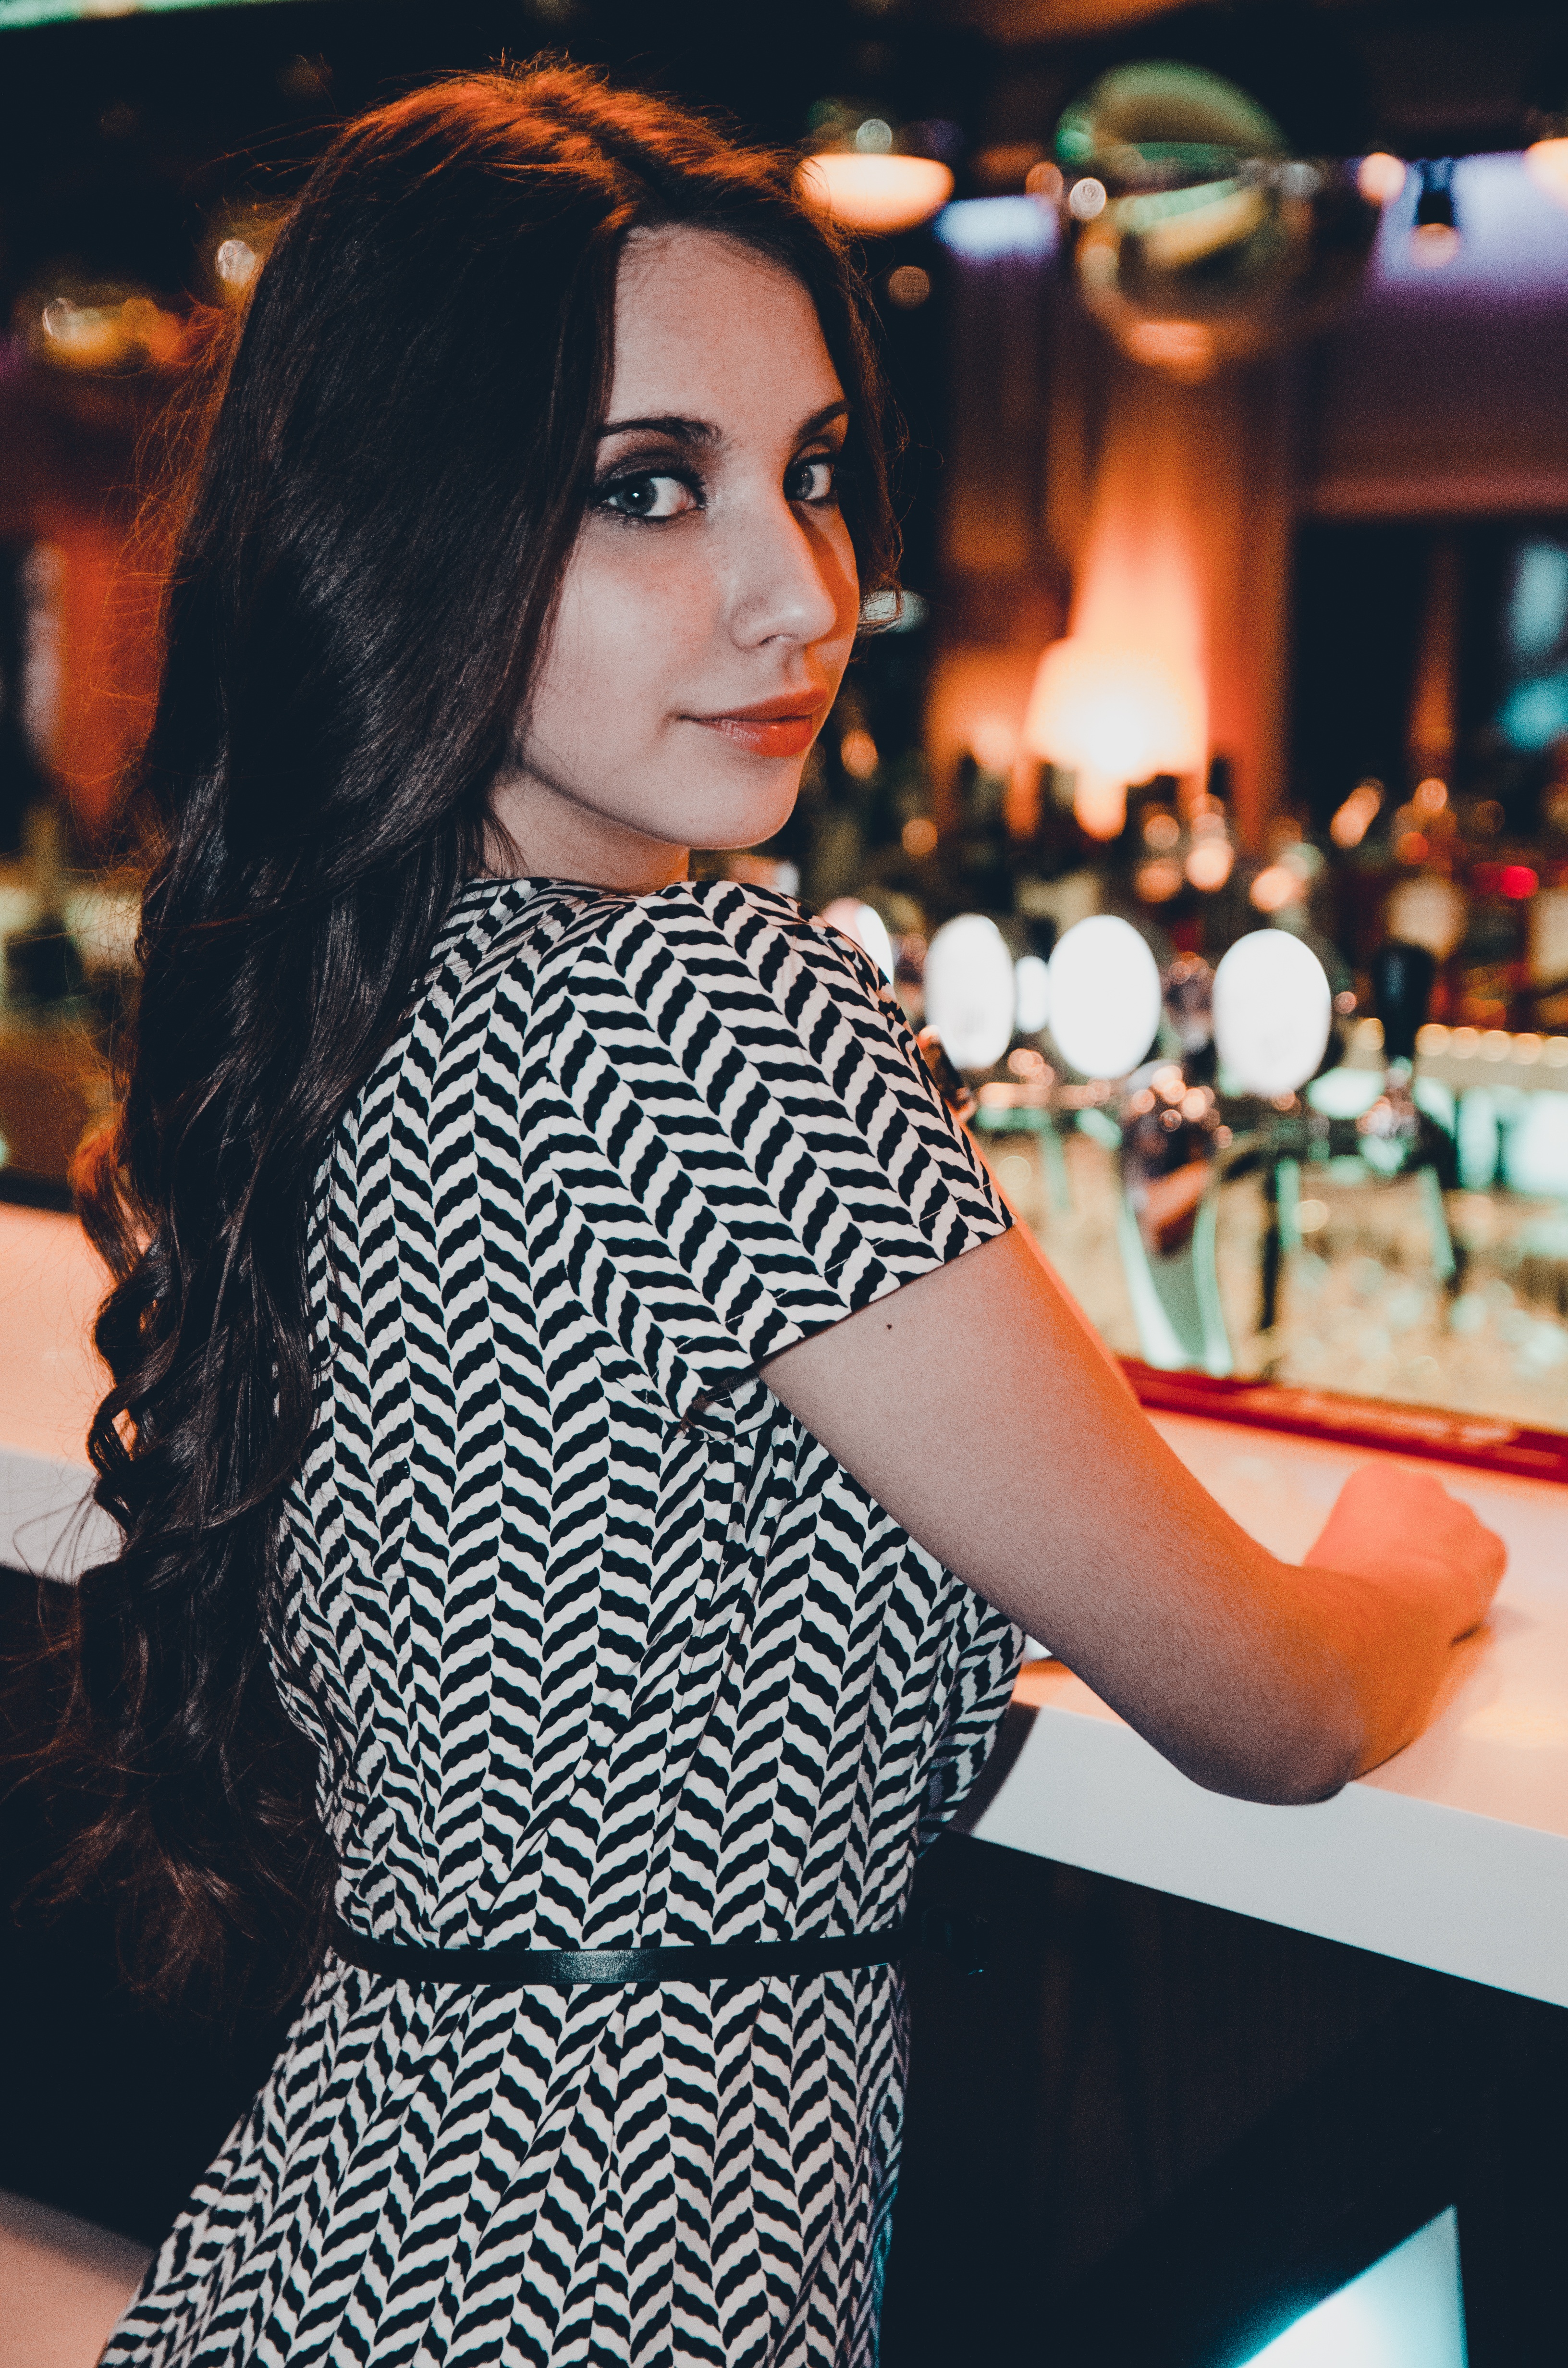
girl, woman, hair, view, female, portrait, model, young, youth, fashion, blonde, jacket, hairstyle, long hair, girls, dress, hands, legs, glasses, beauty, style, armchair, posture, smiles, dark background, cosmetics, erotic, photo shoot, light background, brown hair